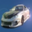
Label: automobile